Watsons Water

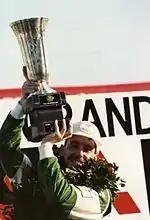
Andy Wallace winning the Macau F3 Grand Prix in 1986, sponsored by Watsons Water.

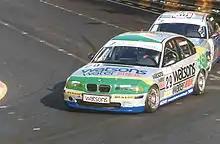
Franz Engstler's no. 29 BMW sponsored by Watsons Water in 2002.

Watsons has been a sponsor for numerous teams and drivers at the Macau Grand Prix. They made their debut in 1985 when Gianfranco Brancatelli won the Guia Race in a Tom Walkinshaw Racing Rover 3500 and then the following year when Andy Wallace won the Formula Three event. Watsons won again in 1987, with the Mr. Juicy brand, thanks to a great drive by Ireland's former Formula One driver Martin Donnelly in the typhoon affected race. In 1989, Tim Harvey brought the team more success with his Guia Race win in a Ford Sierra RS500. The following year in 1990, Watsons sponsored a Ford Sierra RS500 driven by BTCC Champion Robb Gravett. Tim Harvey returned alongside former F1 driver Julian Bailey in Vic Lee's BMW M3. Sister brand Mr. Juicy also sponsored the BMW's Schnizter Motorsport at the last minute, due to good practice result by the two M3 driven by Emanuele Pirro and Joachim Winkelhock. However, the Nissan GTR R-32 proved to be too strong, with only Pirro and Winkelhock finished in second and third position. In 1991, Watsons partnered with Schnitzer again and sent three BMW M3 with DTM specification, again driven by Pirro, Winkelhock and former Guia winner Roberto Ravaglia. They also sponsored a GTR R-32, driven by famous Australian racing driver Mark Skaife. Pirro won the race, but all other three Watsons car did not finish the race due to accident (Ravaglia), personal injury (Winkelhock) and mechanical failure (Skaife). Watsons sponsored Schnitzer again in 1993 with three new Super Touring specification BMW 318i, driven by Pirro, Winkelhock and Steve Soper. While Super Touring specification was the new global trend in touring car, the Guia race still welcomed DTM specification in 1993, and as a result the Watsons sponsored 318i could only finish second (Winkelhock) and third (Pirro), behind Charles Kwan's M3 in DTM spec. In 1997, Watsons sponsored again, this time with Team Bigazzi, bringing two BMW 320i with Winkelhock and Soper behind the wheels. The race was won by Soper, he also set the fastest lap of the race (2:29.253) and had kept this record lap time for touring car himself until José María López broke his record in 2014 (2:27.338).